Umm Salal

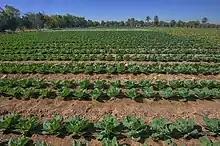
Cabbage field at Al Sulaiteen Complex in Umm Salal Ali

The northern portion of the municipality is largely agricultural due to the presence of a large aquifer, and it accommodates a number of small villages and farms. Saina Al-Humaidi, at a distance of 5 km north of Umm Salal Ali, is the main urban settlement located in the north. Government land grants have expanded the boundaries of Saina Al-Humaidi in recent years, and it is being developed as a residential center for the nearby rural communities.